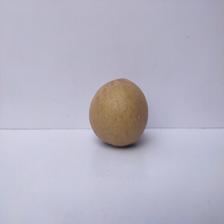
Size: Large